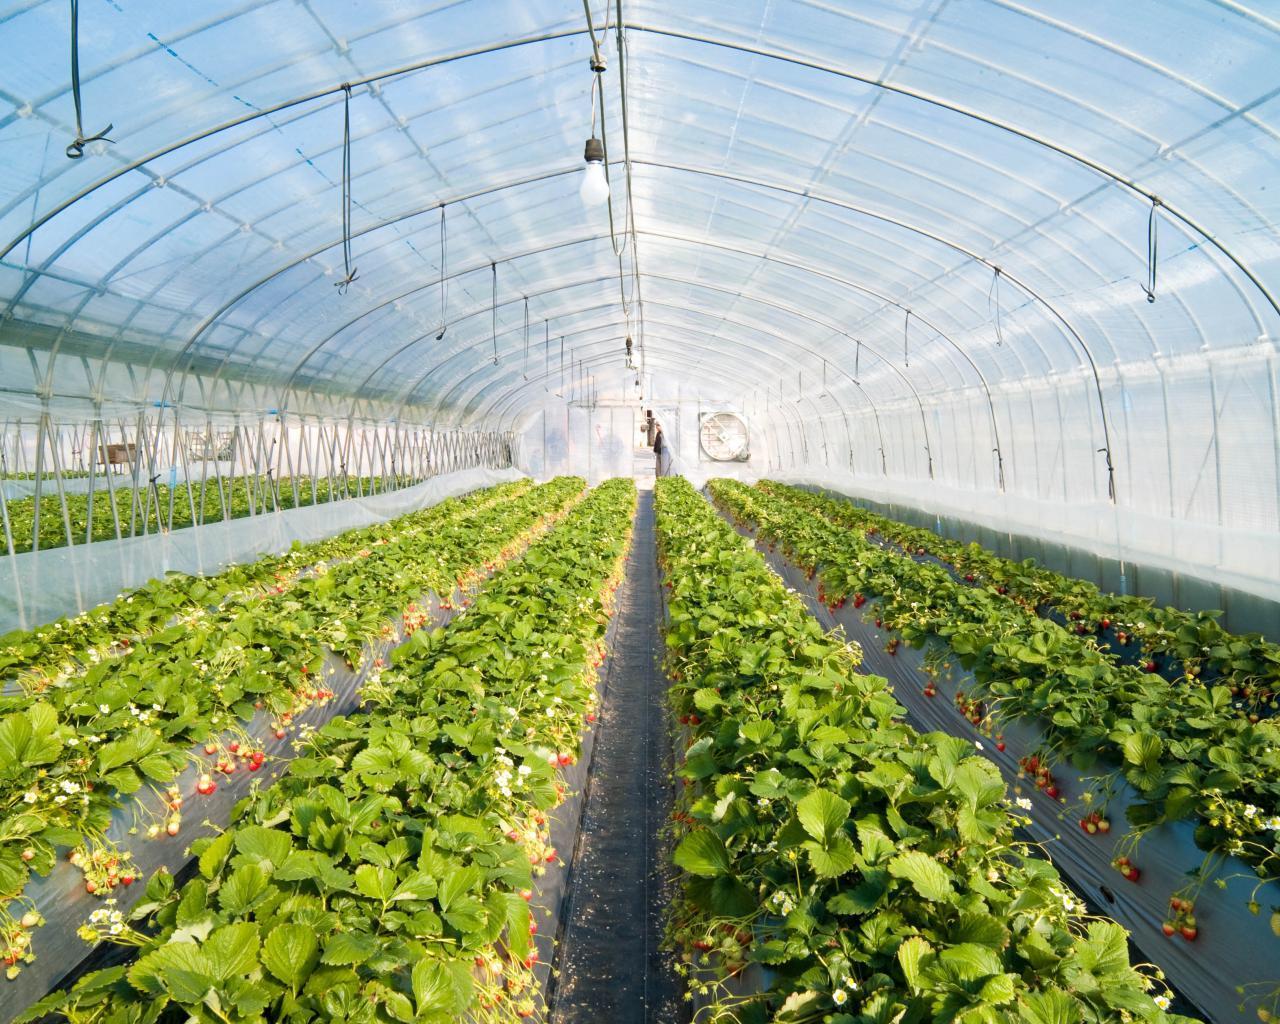
Kiwanda kikubwa kinachojihusisha na ulimaji wa mazao, kiwanda hicho kinatumia vifaa maalumu kwa ajili ya utunzaji wa mazao hayo, kama vile taa.